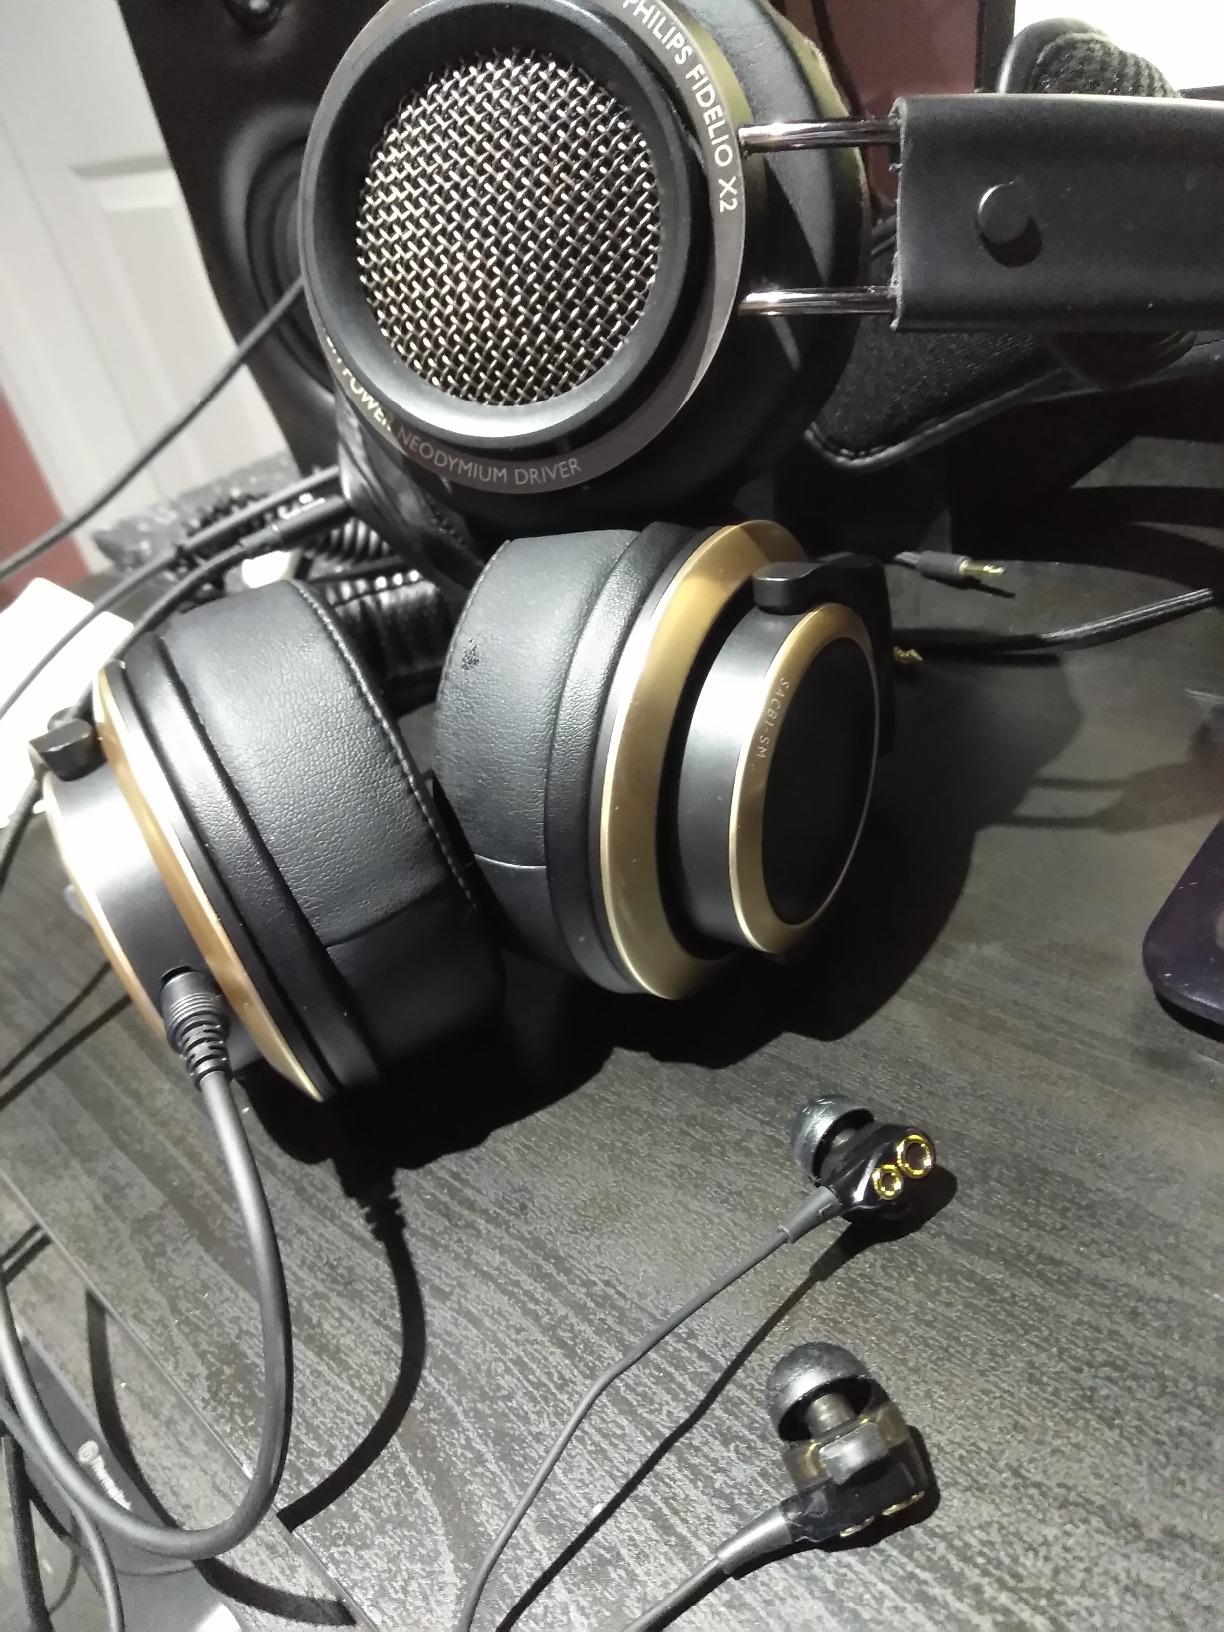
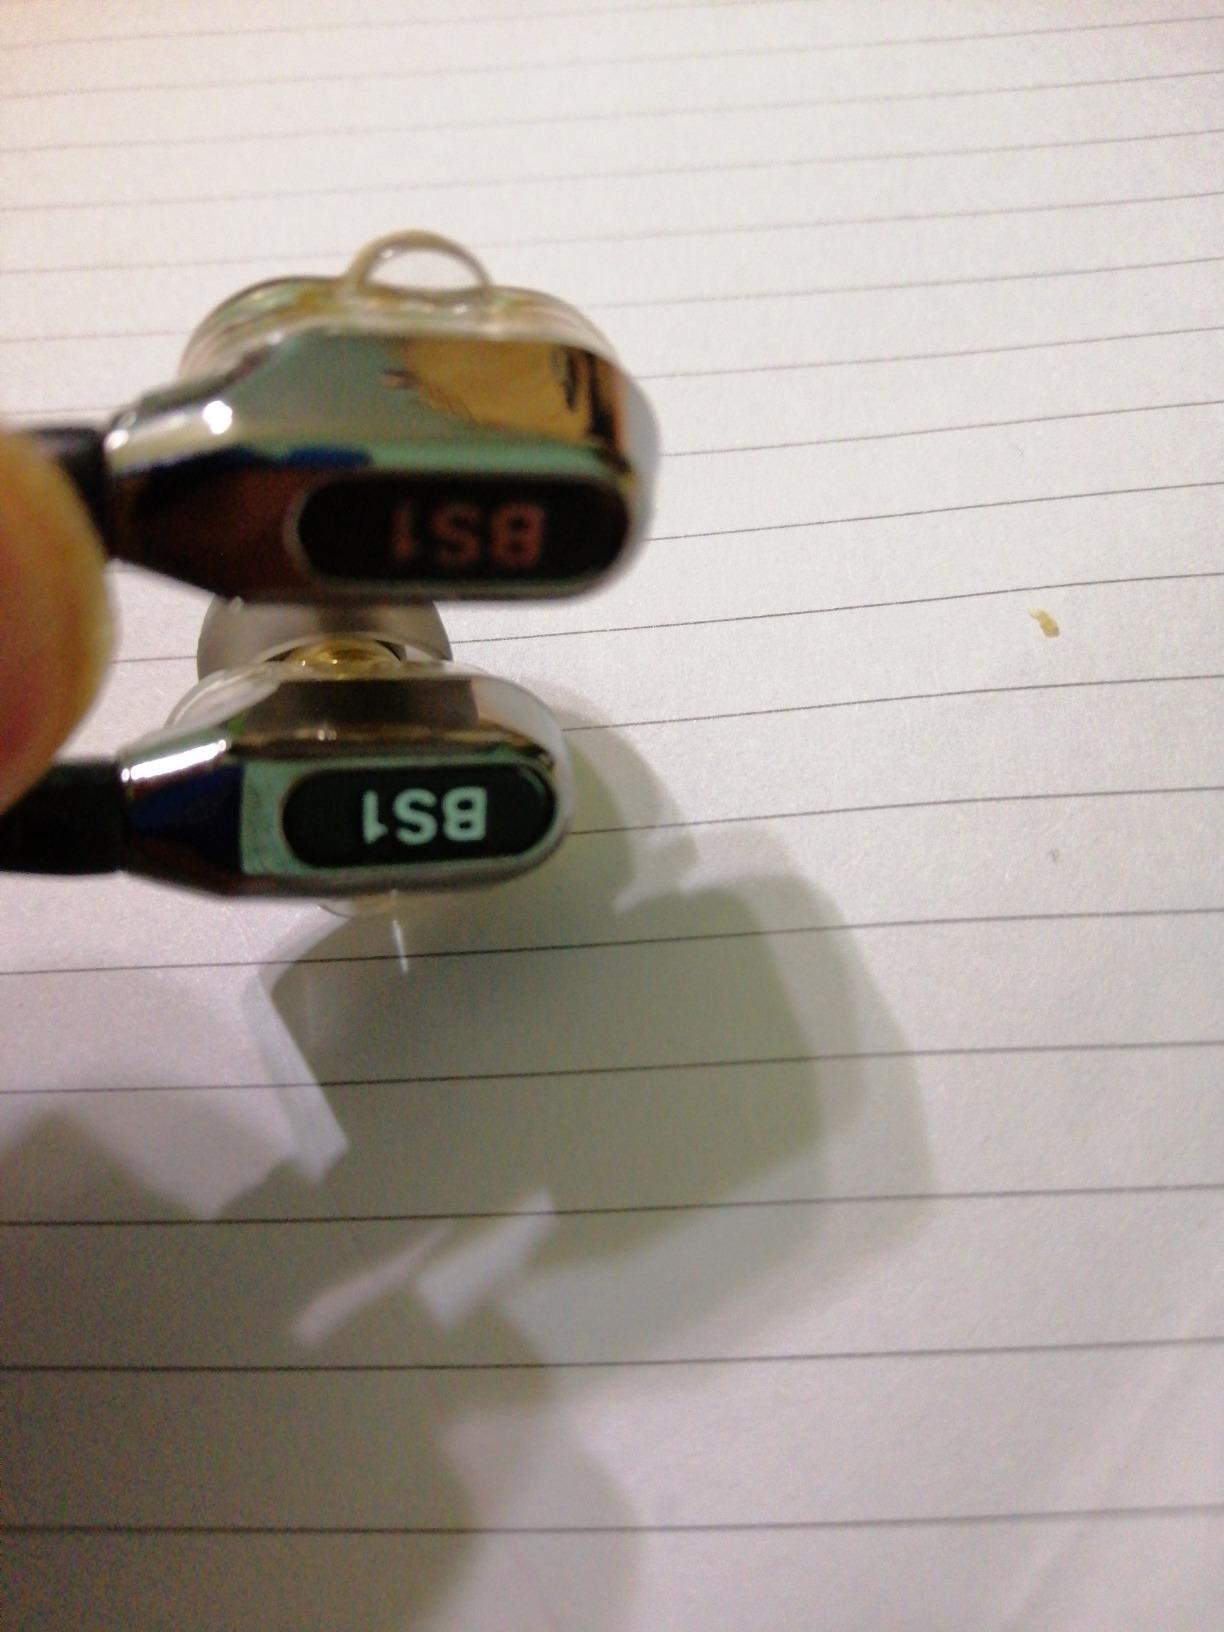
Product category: headphones
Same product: no